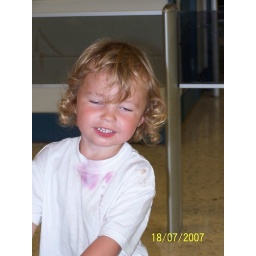
Why do we dress him in white